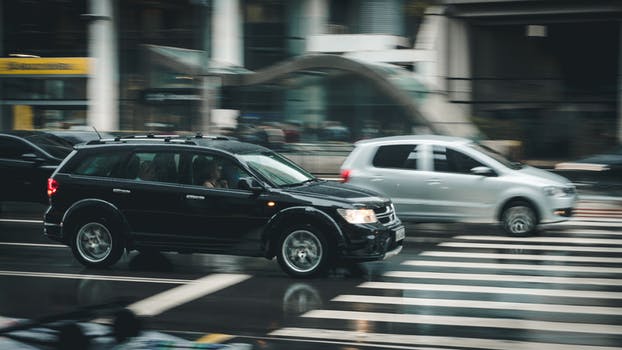
Label: No Watermark